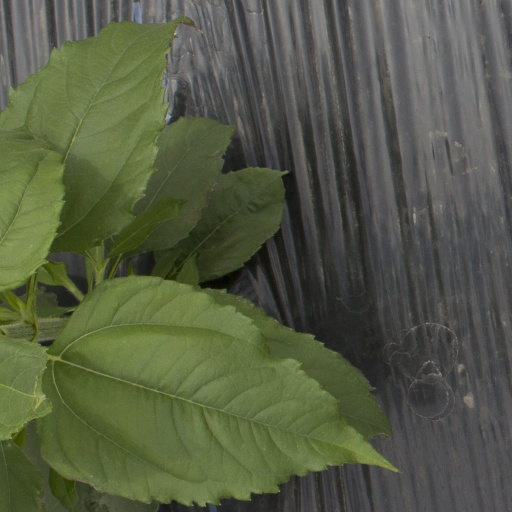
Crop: Jerusalem artichoke